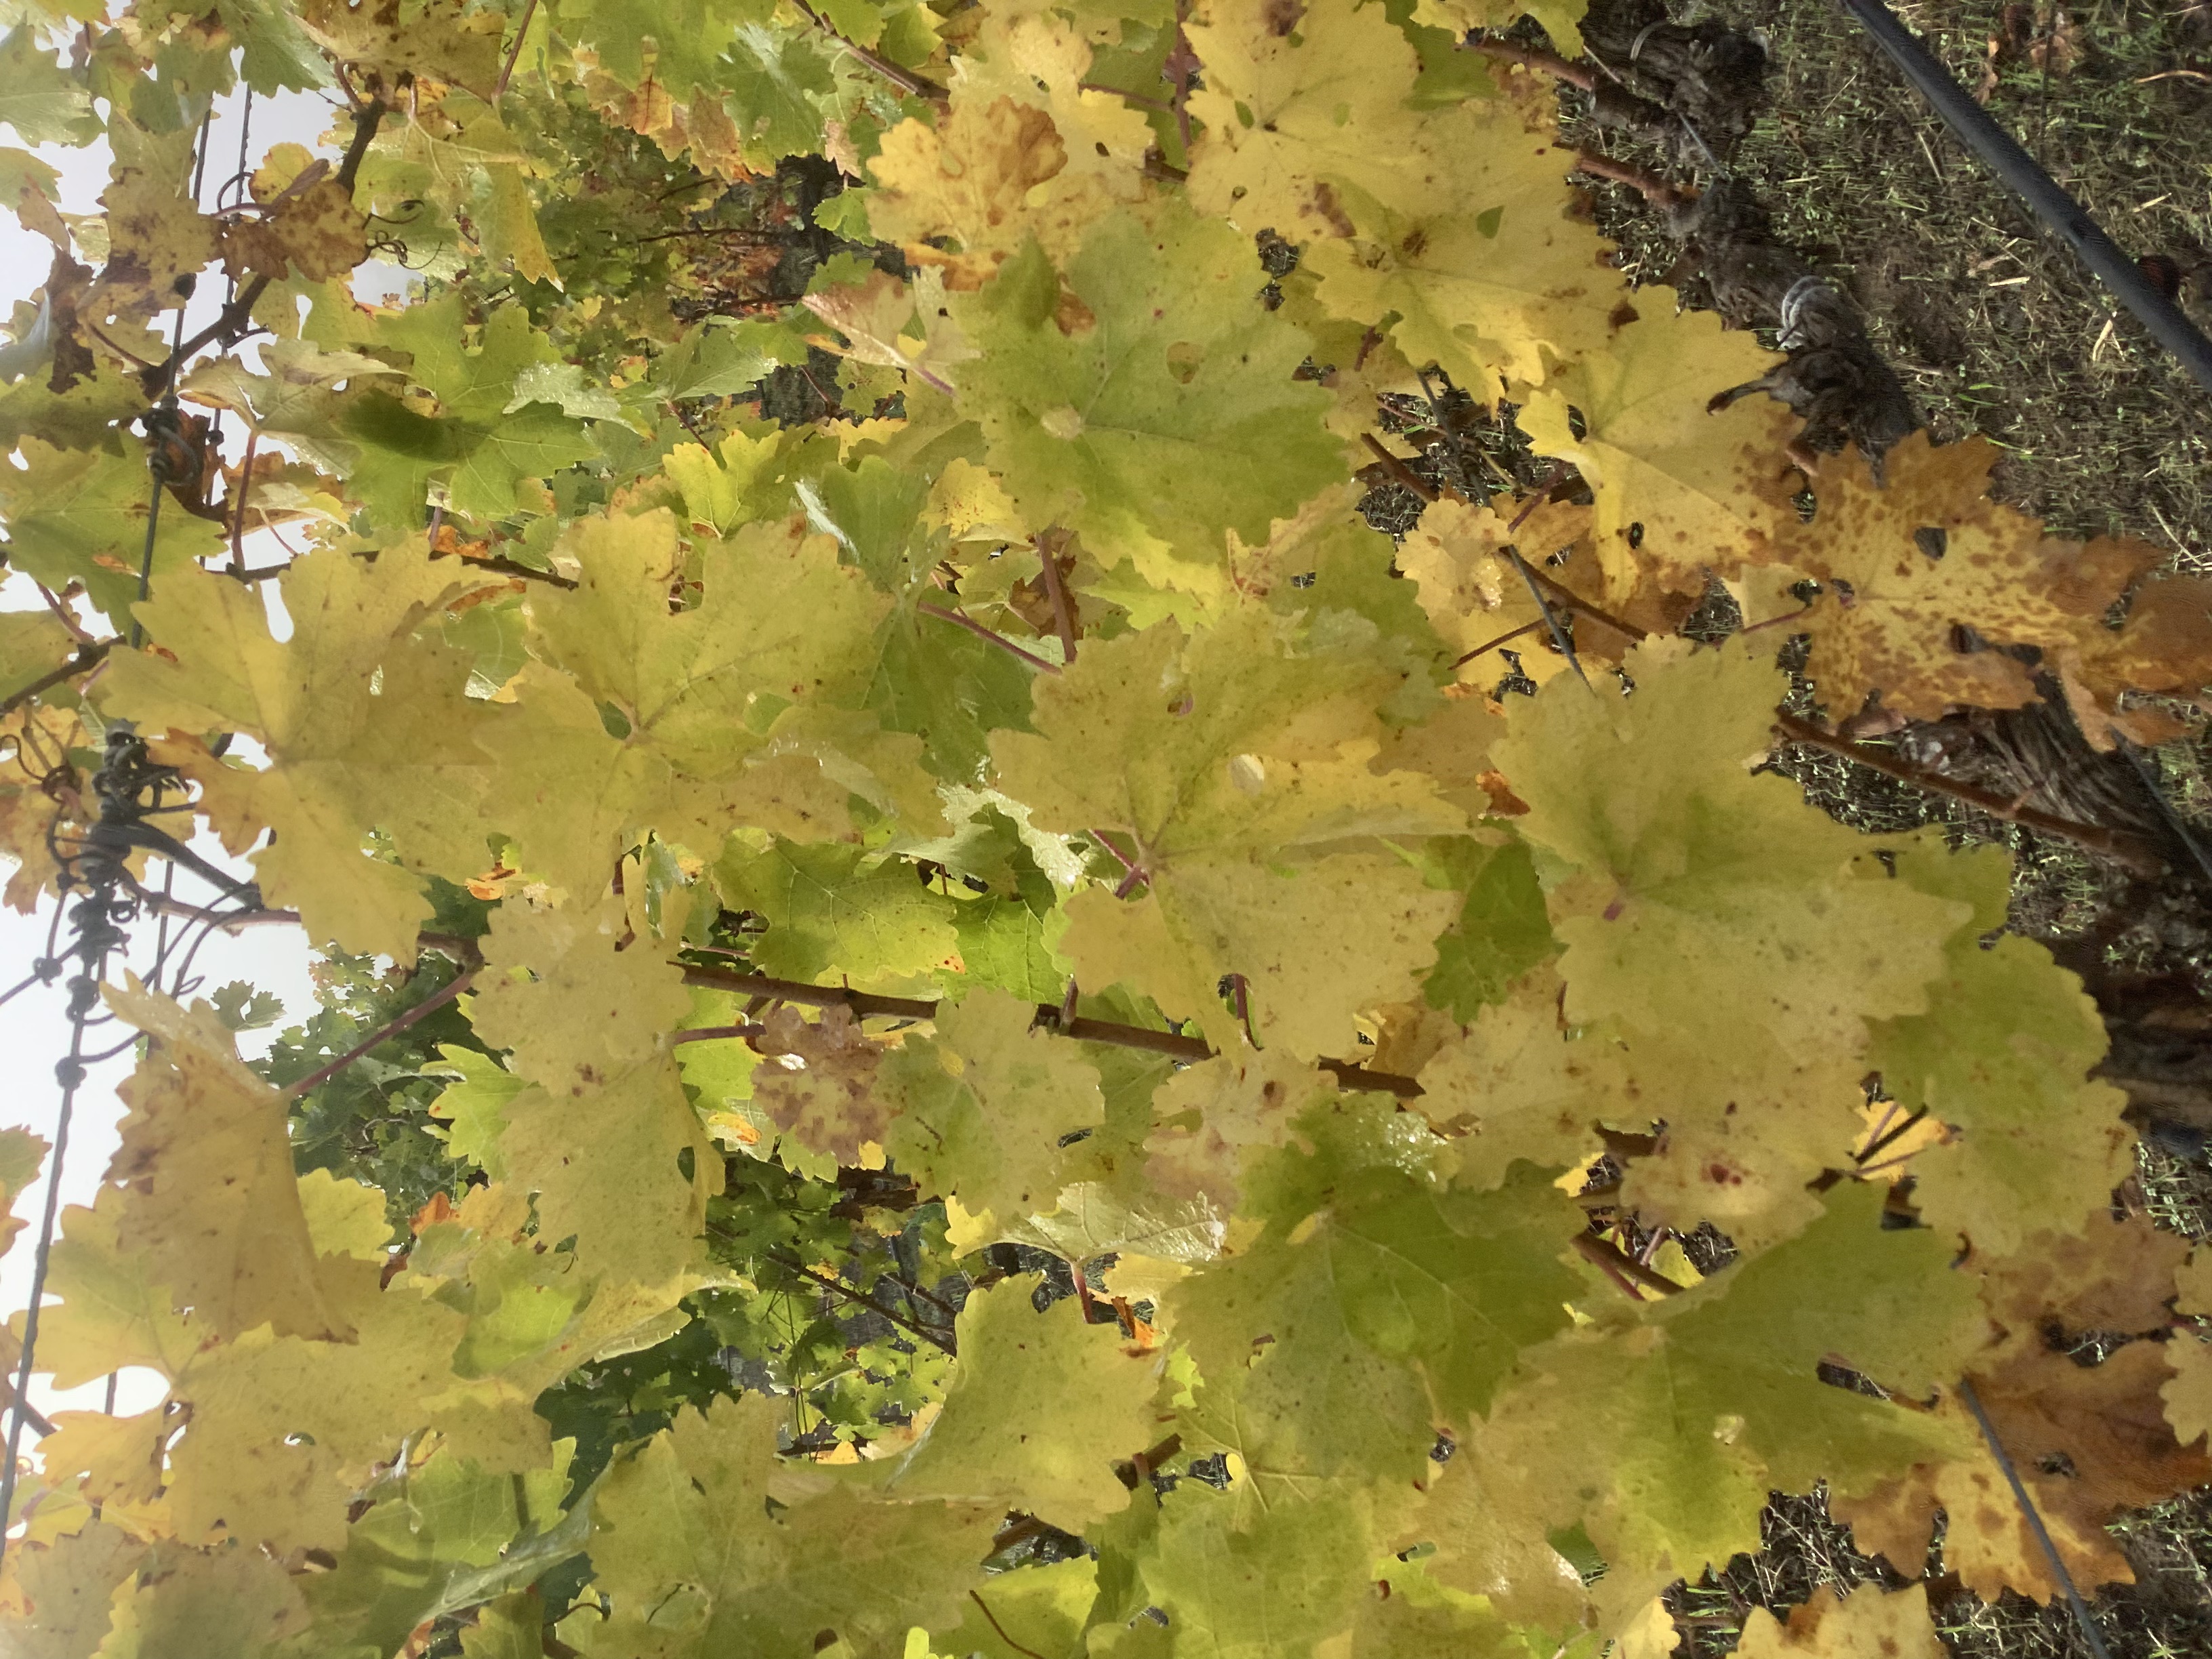
Label: No Virus